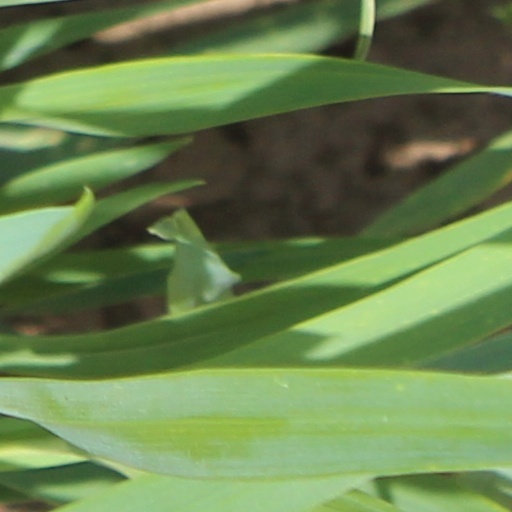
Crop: wheat